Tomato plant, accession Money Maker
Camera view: tilt-top (135 deg); turntable rotation: 30 degrees
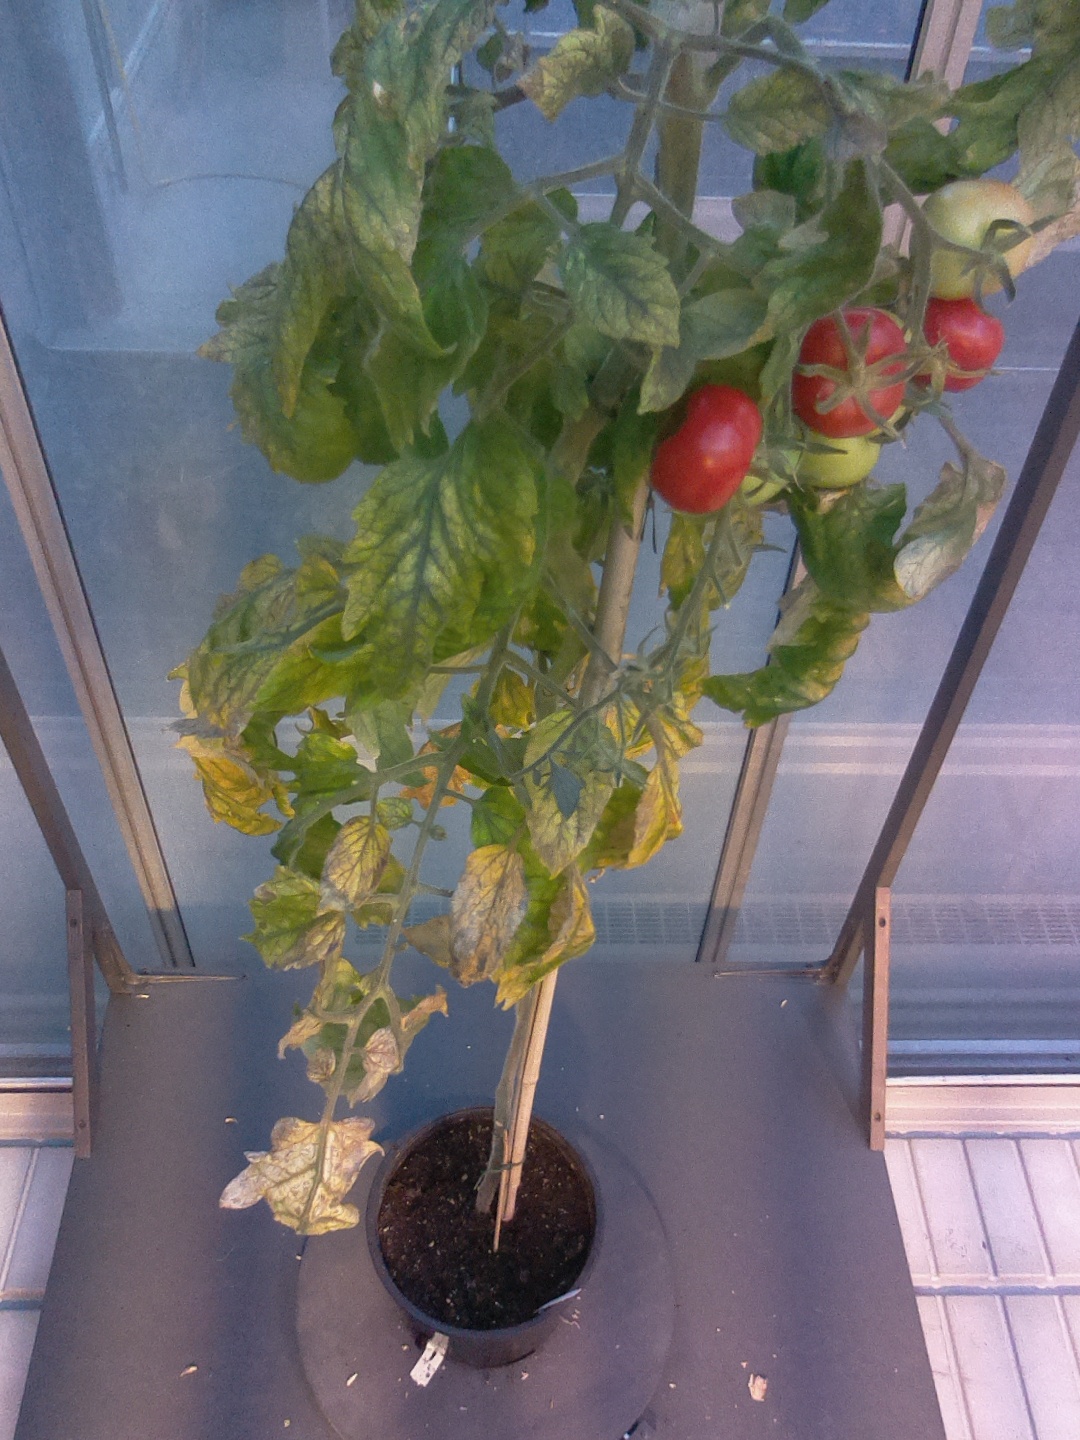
BBCH growth stage 83: 30%-40% of fruits show typical fully ripe color